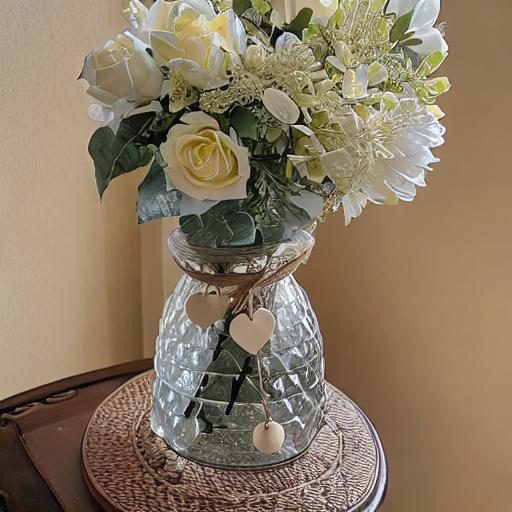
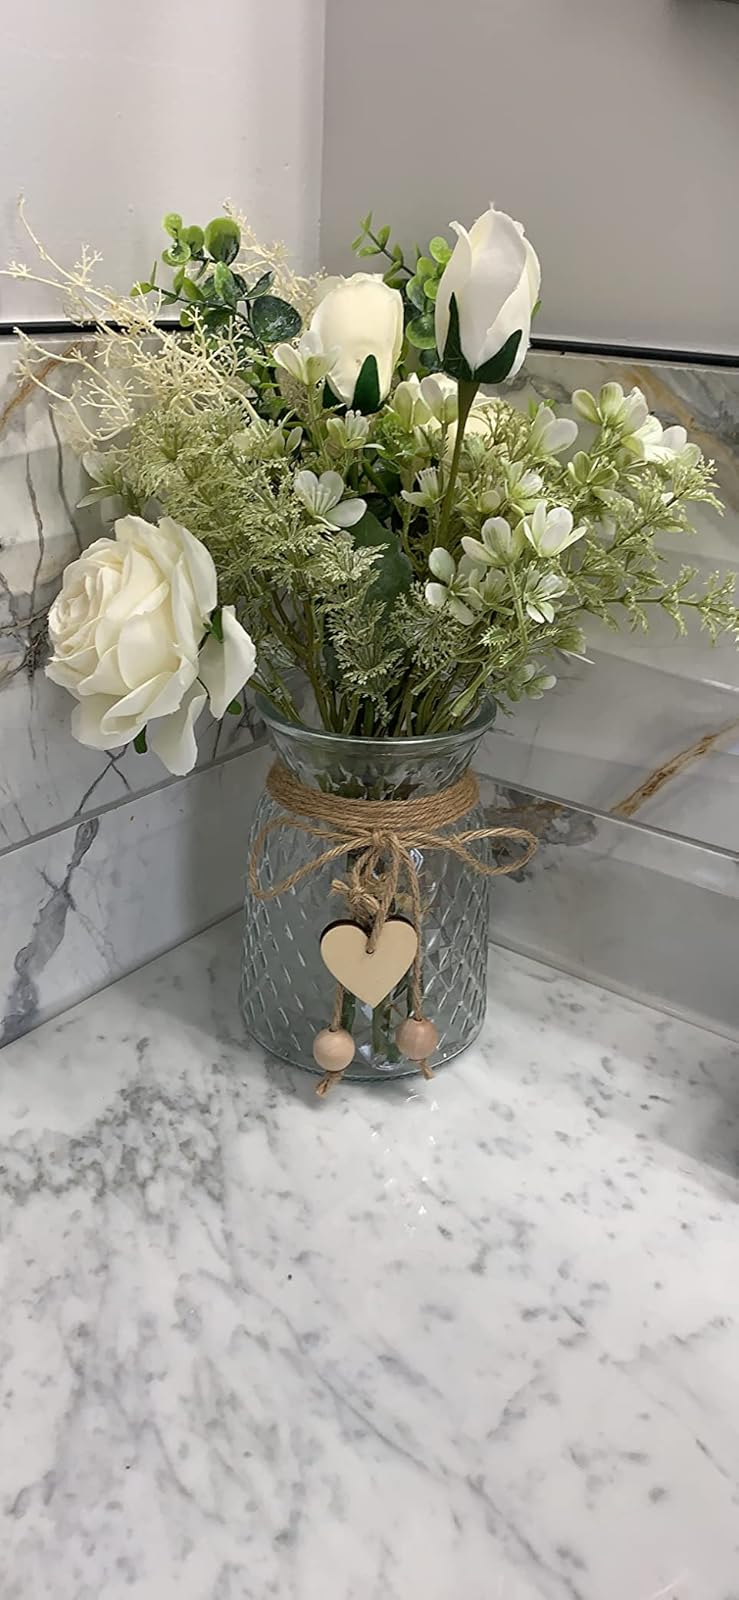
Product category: vase
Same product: no